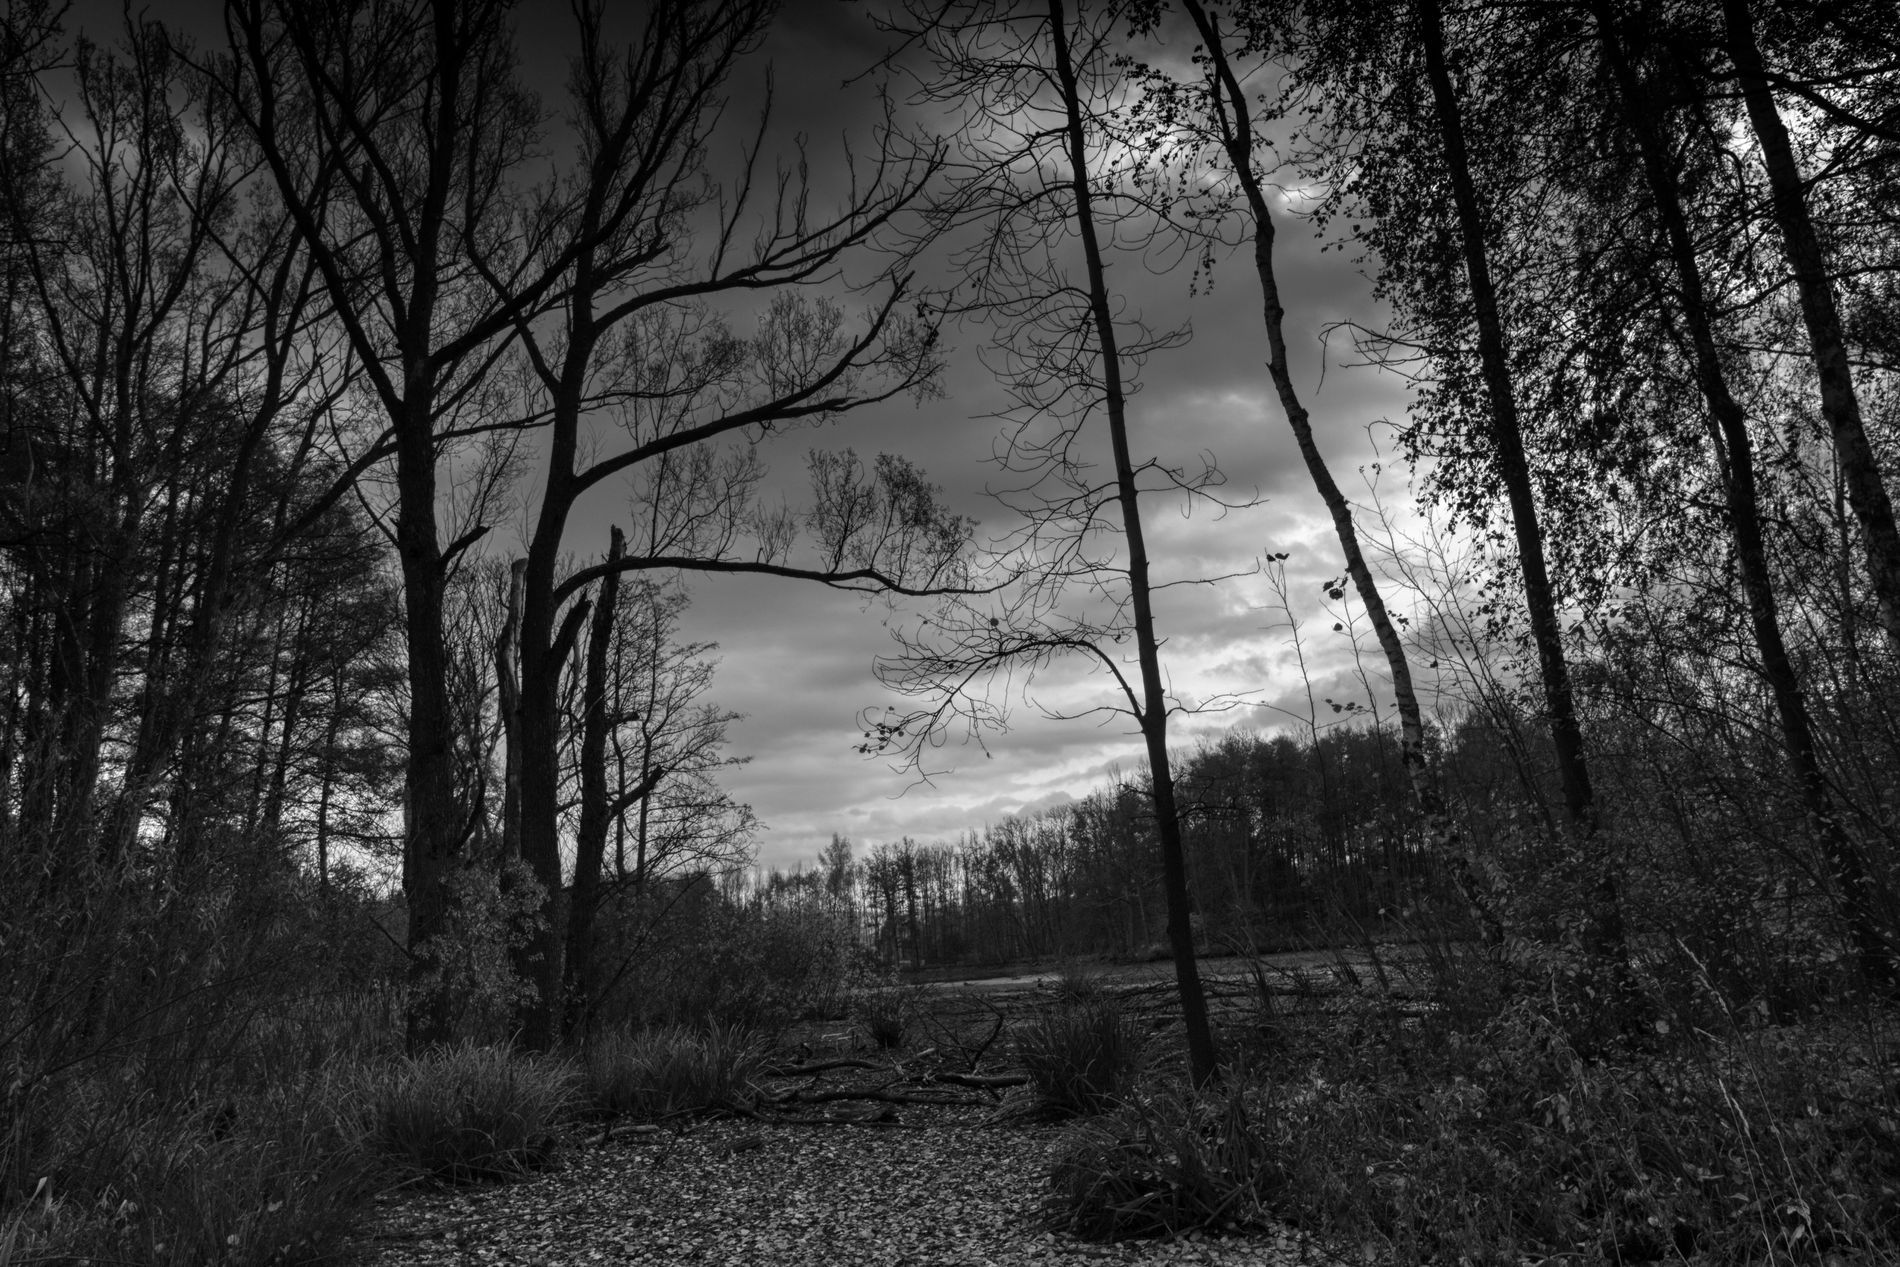
a forest of trees
Grayscale image of a forest shows autumn Fall landscape . Stark shapes of stripped branches contrasts with the gentle gradations of gray levels created by rain and fog
A landscape picture taken at an eye level angel in a black and white palette that shows subtle and interpretive, and less realistic than color photography , Mystic atmosphere
Labels: Gravel, Road, Plant, Tree, Land, Nature, Outdoors, Vegetation, Woodland, Weather, Tree Trunk, Ground, Silhouette, Fir, Sky, Soil, Tarmac, Grove, Scenery, greenery background, Greenery background
Camera: Canon Canon EOS 700D
Lens: 10.0 - 18.0 mm, Canon EF-S 10-18mm f/4.5-5.6 IS STM
Aperture: F11
Exposure: 1/50 sec
ISO: 200
Focal length: 18.0 mm